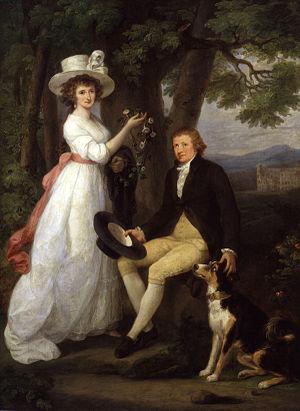
Thomas Jenkins, né le 21 décembre 1722 à Sidbury, dans le Devon en Angleterre et mort le 15 mai 1798 à Yarmouth, dans l'île de Wight, est un antiquaire, peintre et marchand d'art britannique, établi à Rome. Cicerone et parfois banquier pour les Britanniques visitant l'Italie et sa capitale, il a fait commerce d'antiquités et de sculptures romaines pour cette clientèle, et était un intermédiaire pour ceux qui souhaitaient un portrait ou un buste en souvenir du Grand Tour.
Cette page fournit une liste chronologique de peintures d'Angelica Kauffmann.